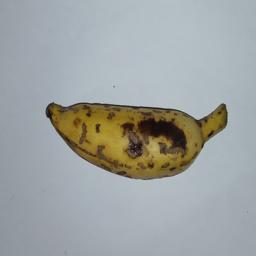
Banana variety: Champa Kola